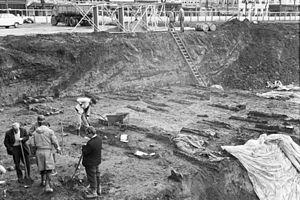
Le Vrijthof, appelée Vriethof en maastrichtois, est une place située dans le quartier du Binnenstad à Maastricht. C'est la plus grande place de la ville. La place est connue pour ses nombreux monuments, dont les églises jumelles Saint-Servais et Saint-Jean.